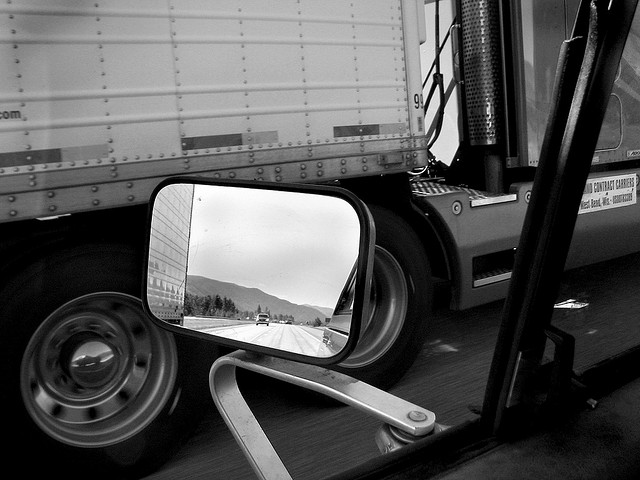
The truck in the rear view mirror appears to be far away.

The reflection of a rear view mirror on a vehicle driving on the street next to a semi truck.

A view of a large semi truck from inside another vehicle.